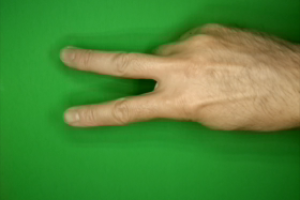
Label: scissors